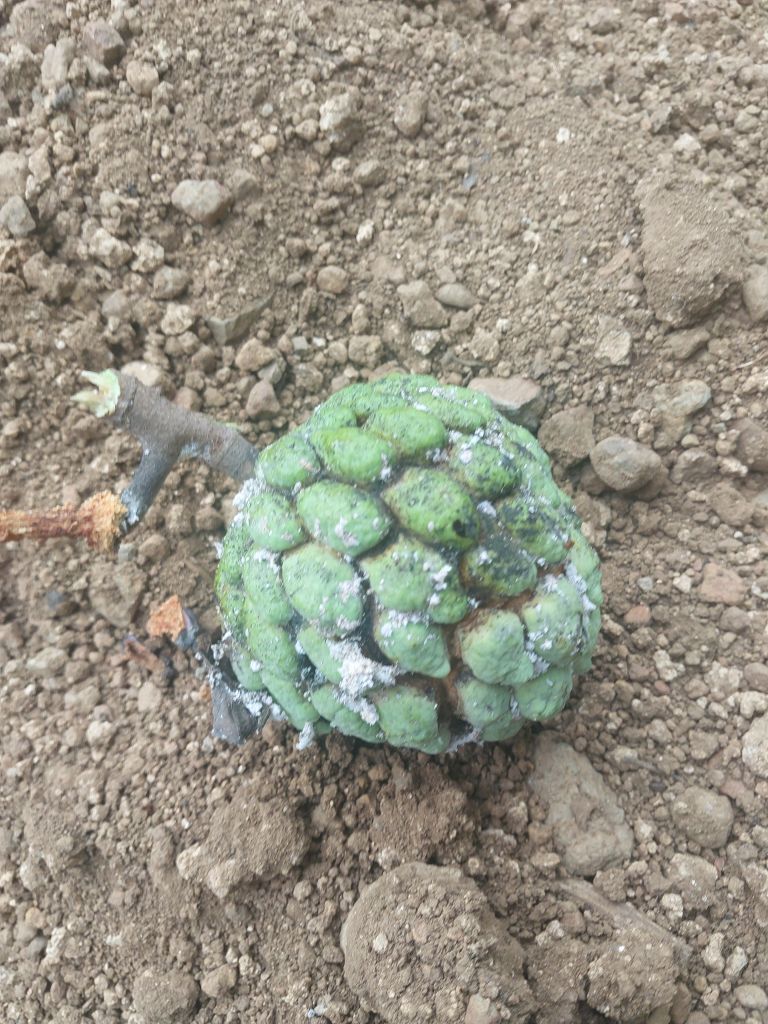
Disease label: Leaf spot on fruit